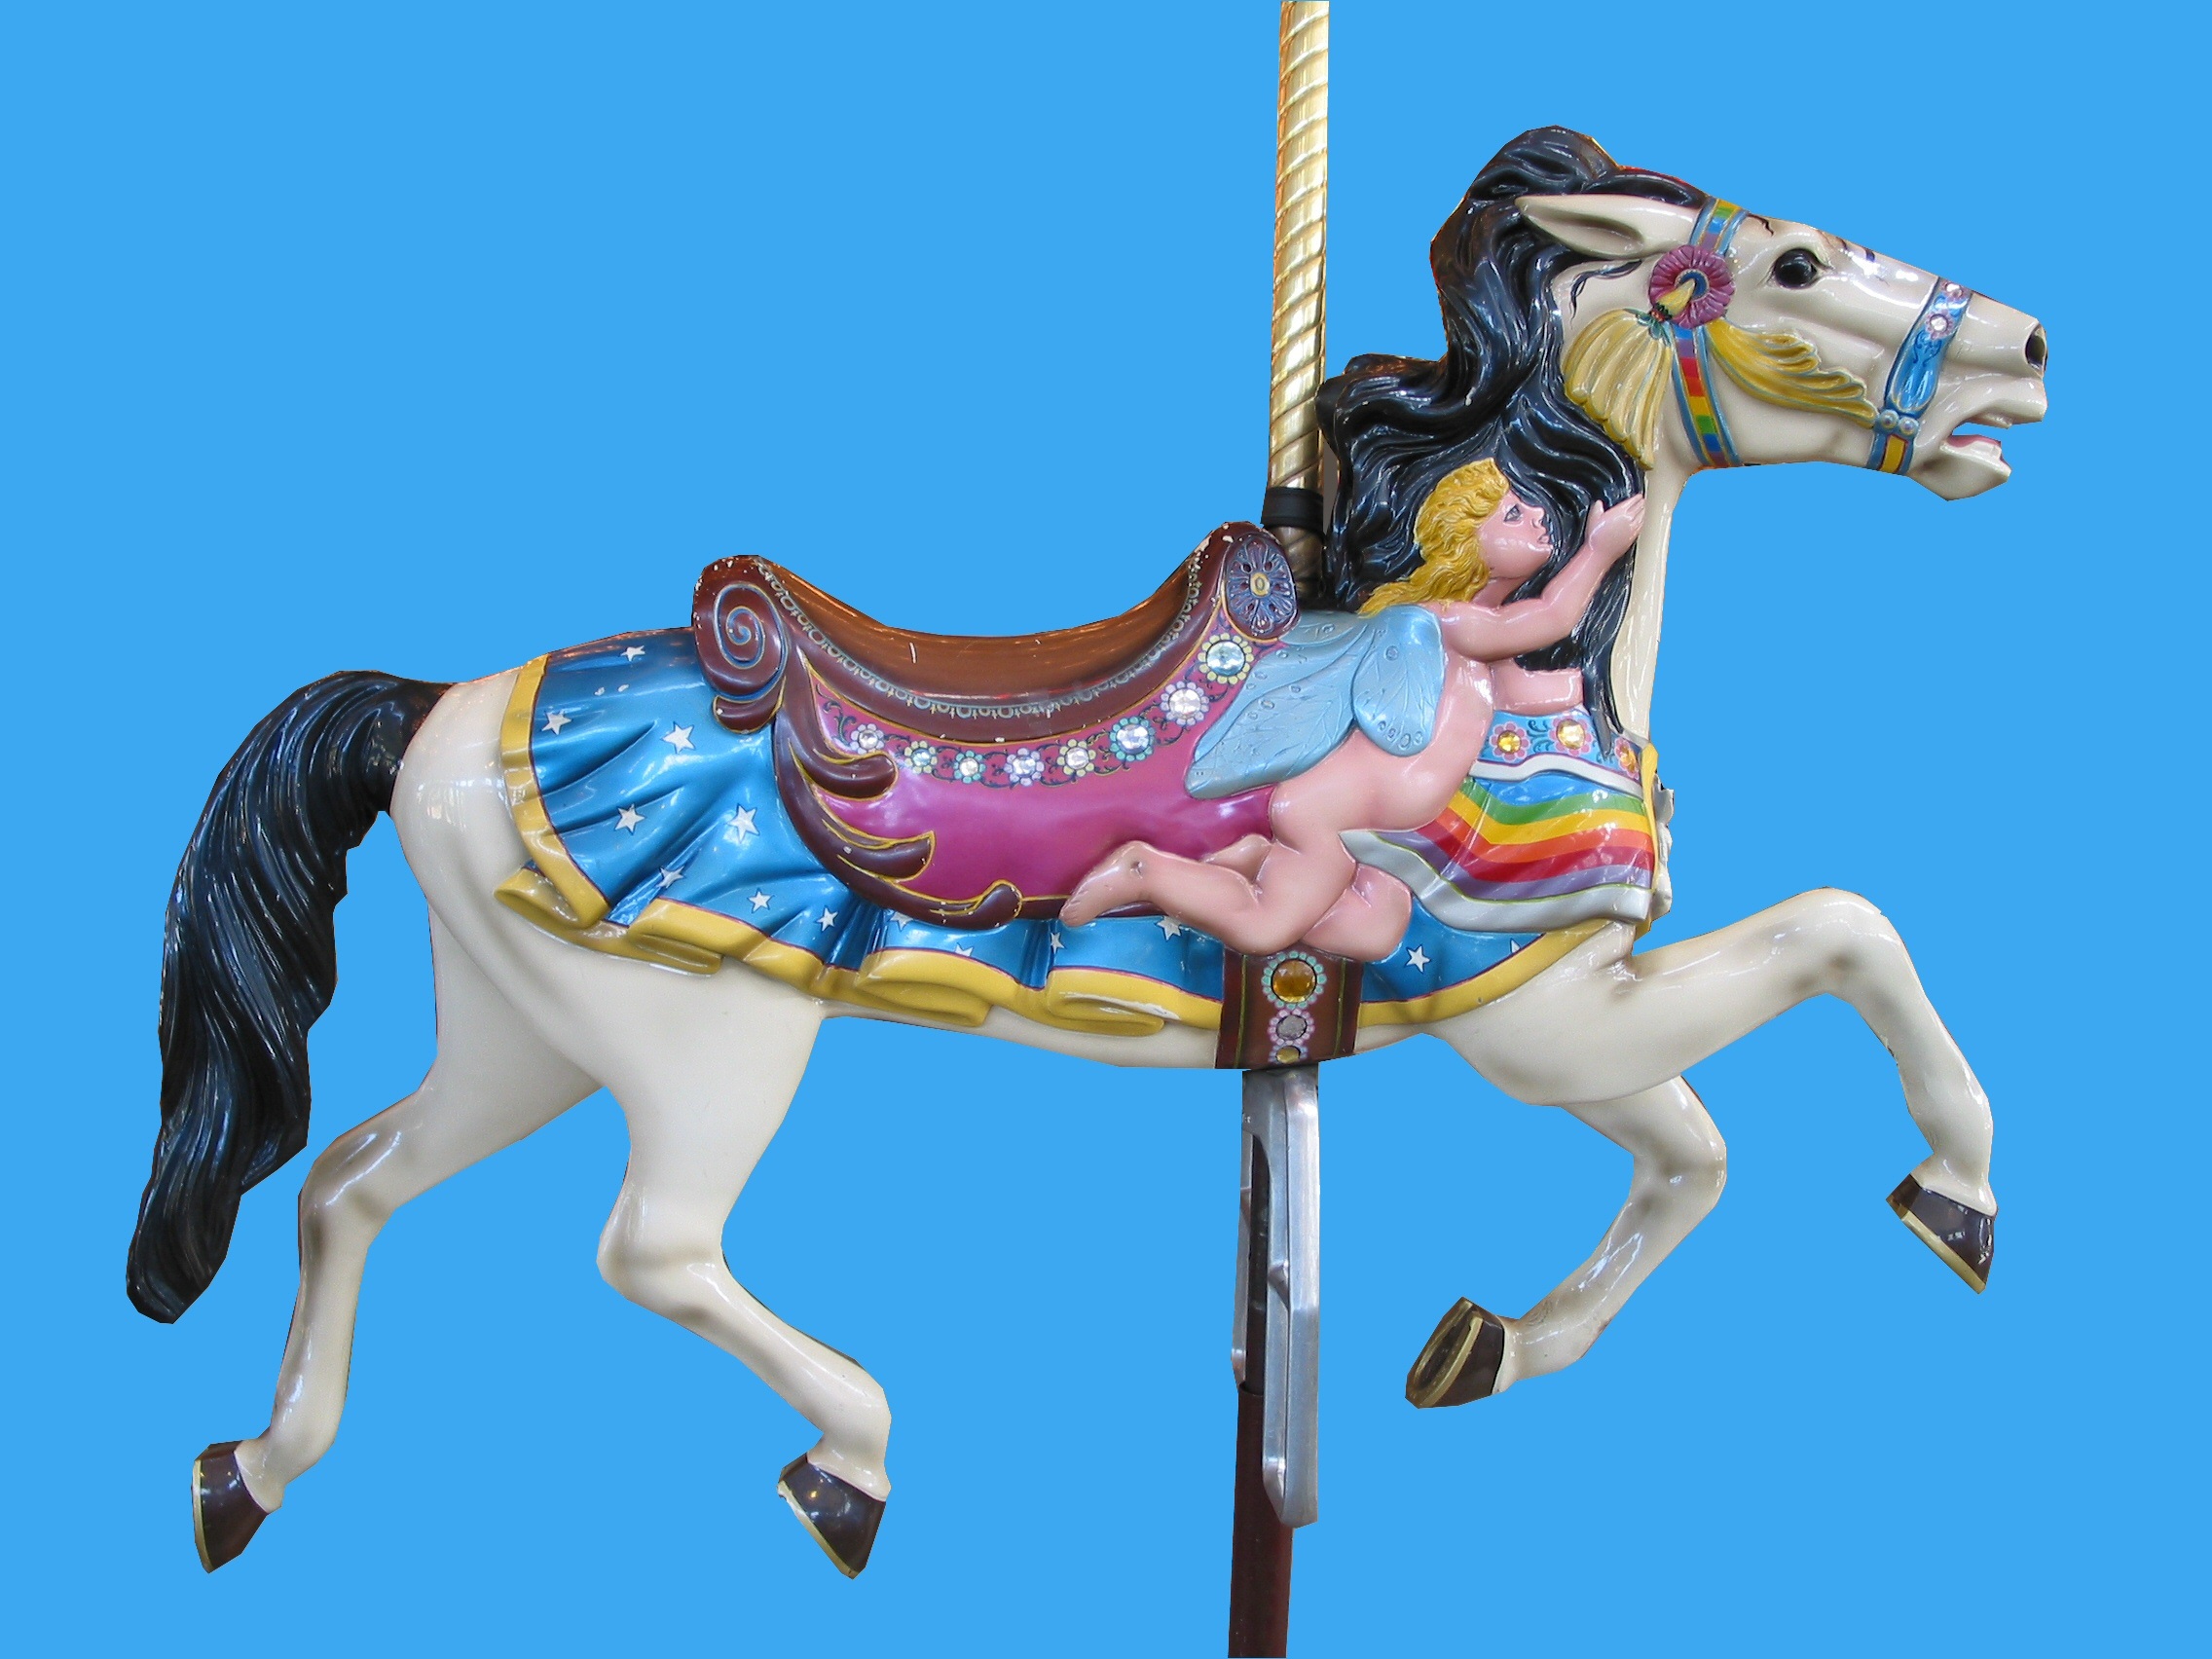
vintage, retro, recreation, amusement park, horse, park, carousel, colorful, childhood, fun, illustration, wooden, nostalgic, merry go round, amusement ride, outdoor recreation, nonbuilding structure